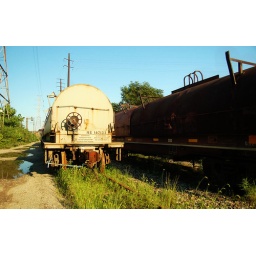
Railroad car yard/depot at the base of Laurel Hill in Secaucus, NJ.